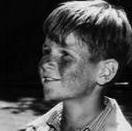
Age: 12